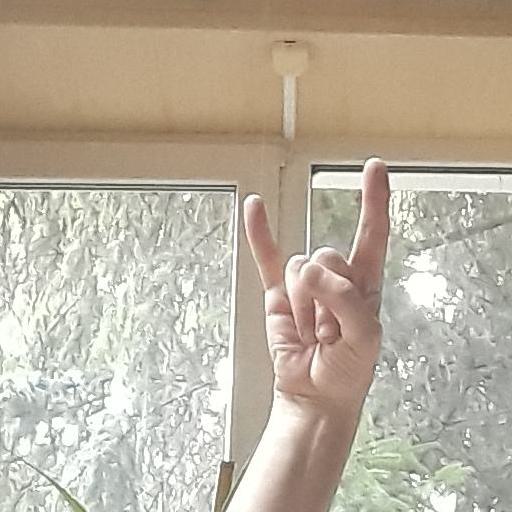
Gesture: rock